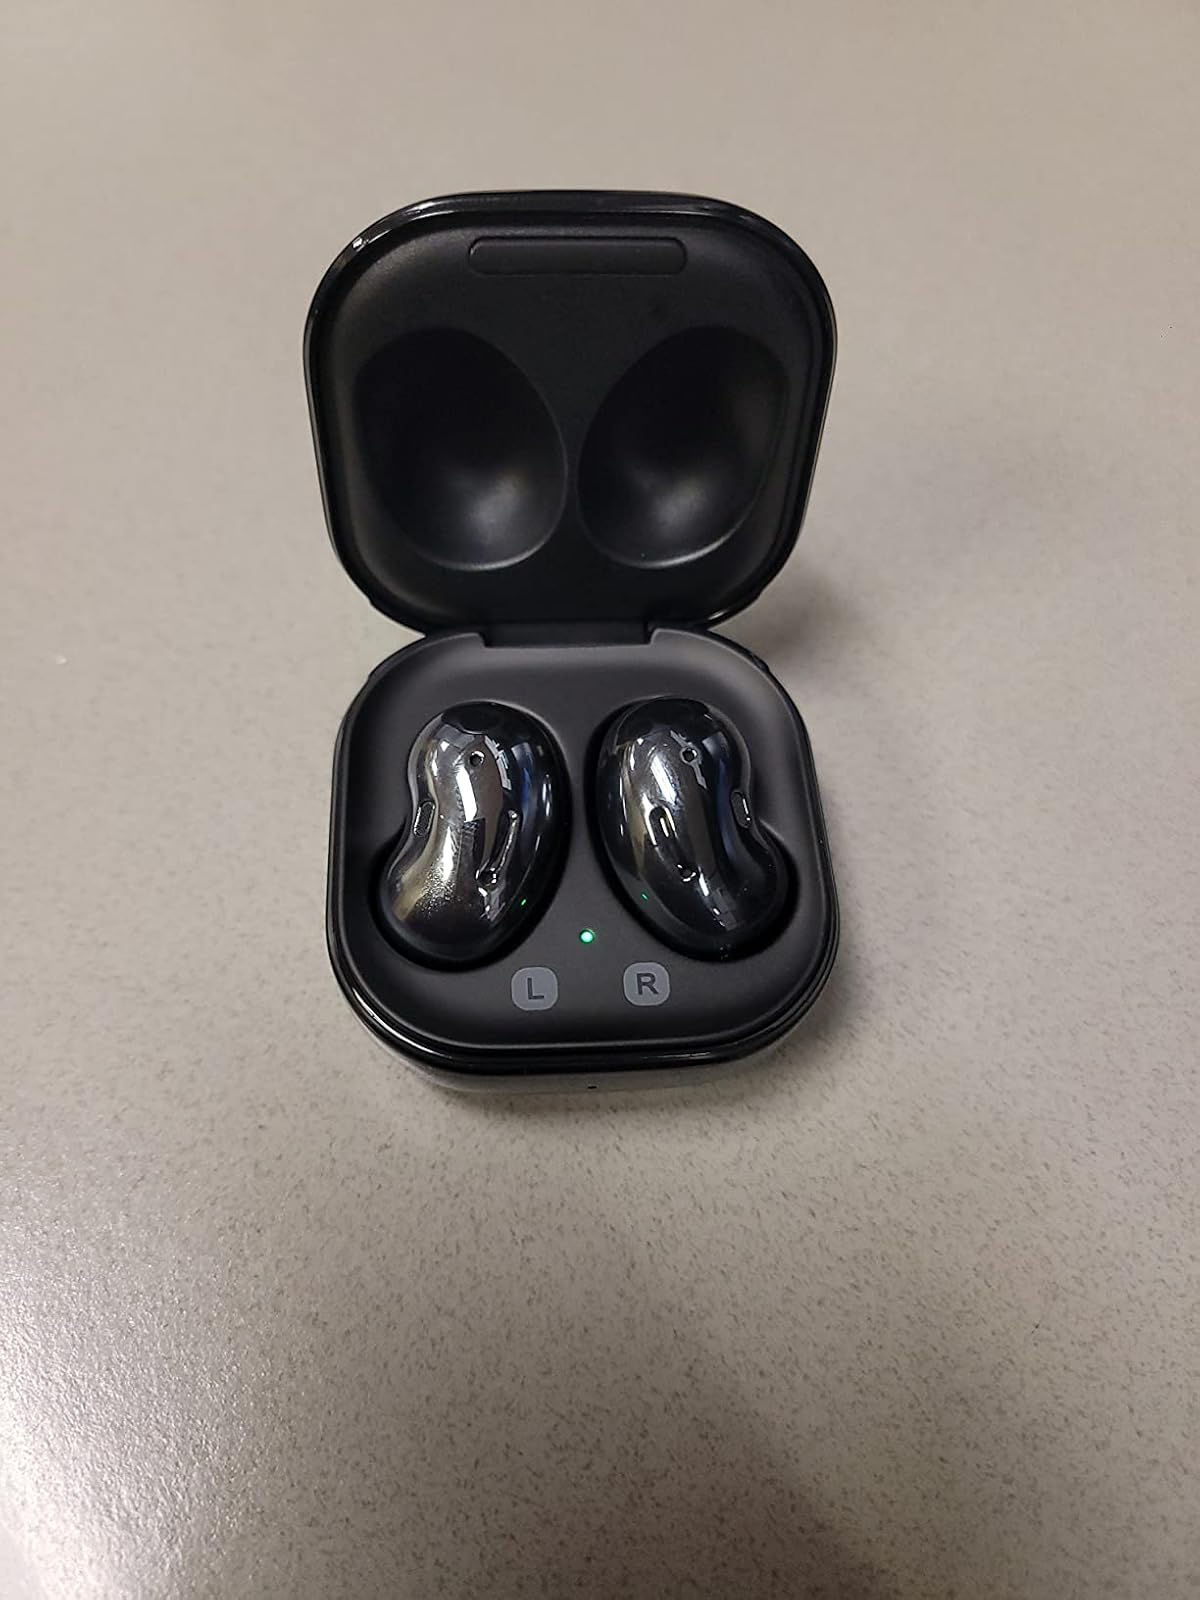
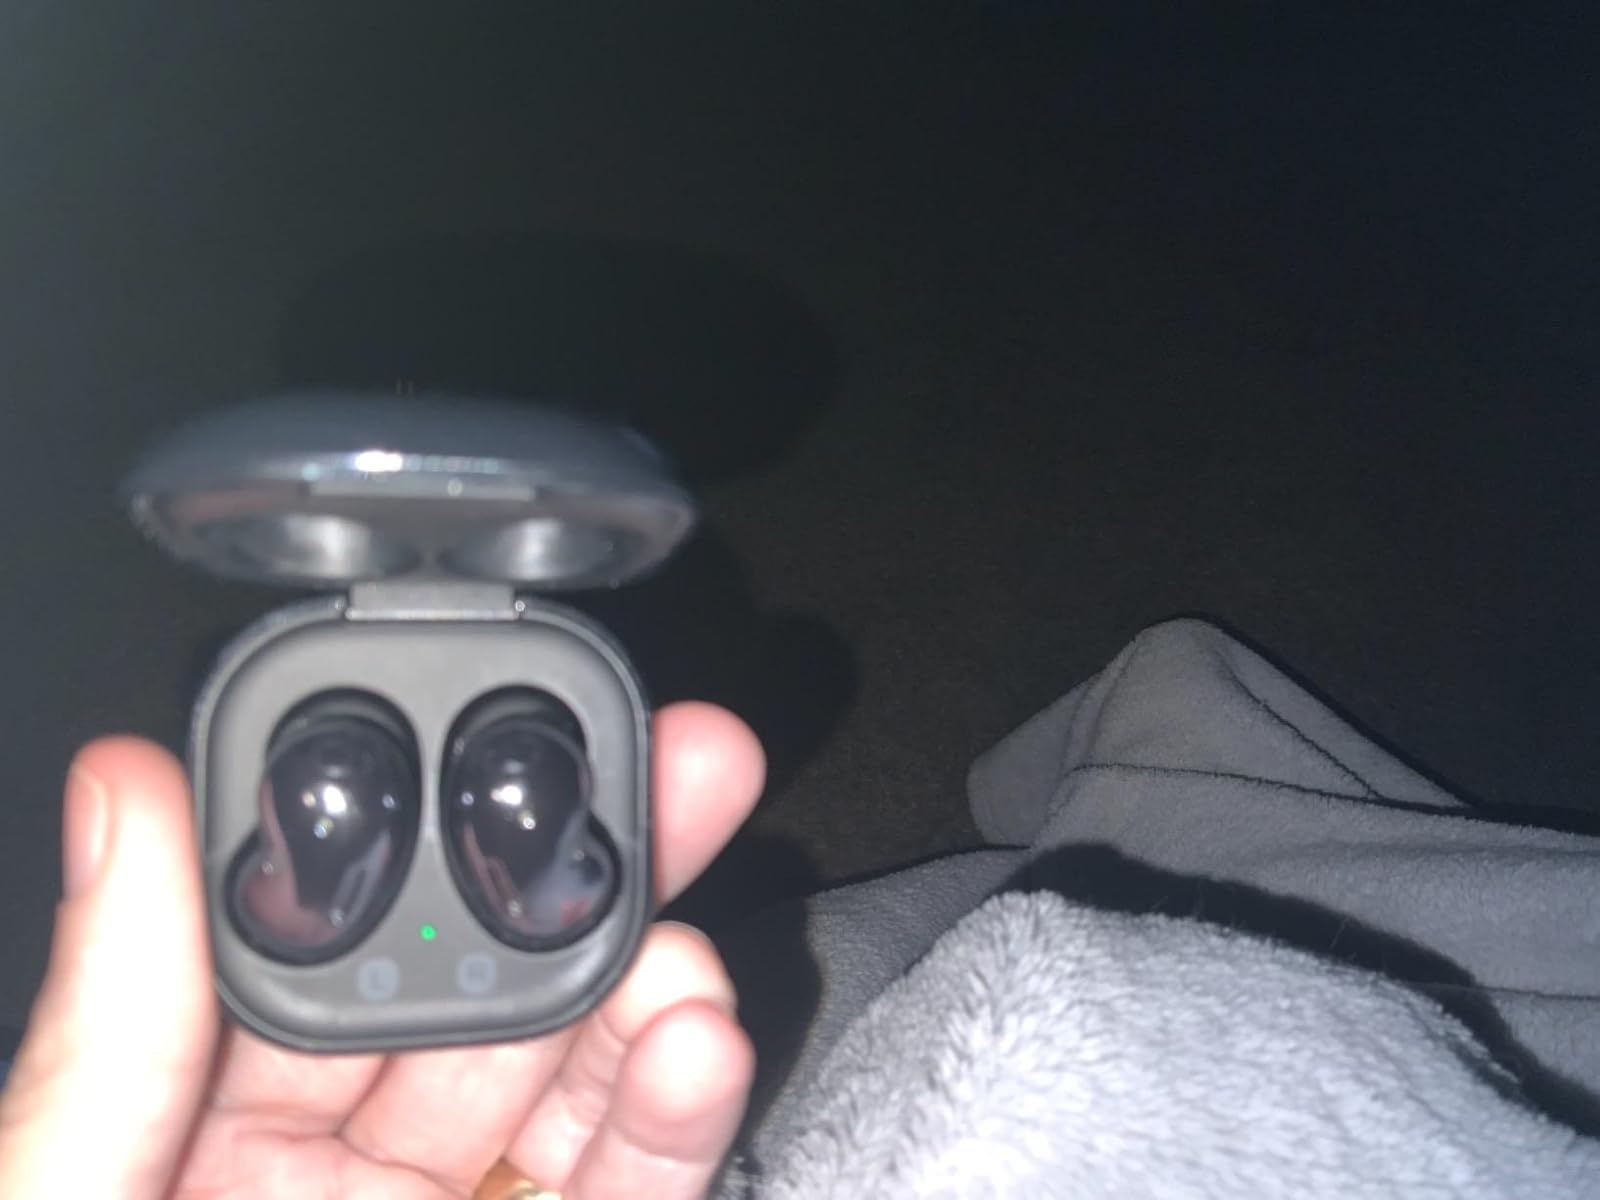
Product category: earbuds
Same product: yes